Ethnic groups of Argentina

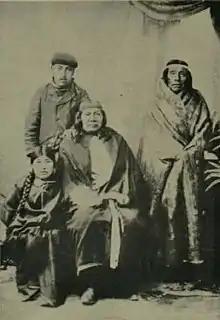
Selkʼnam family 1915

Beginning with Spanish missionary efforts, there have been many attempts to create a writing system for Aymara. The colonial sources employed a variety of writing systems heavily influenced by Spanish, the most widespread one being that of Bertonio.